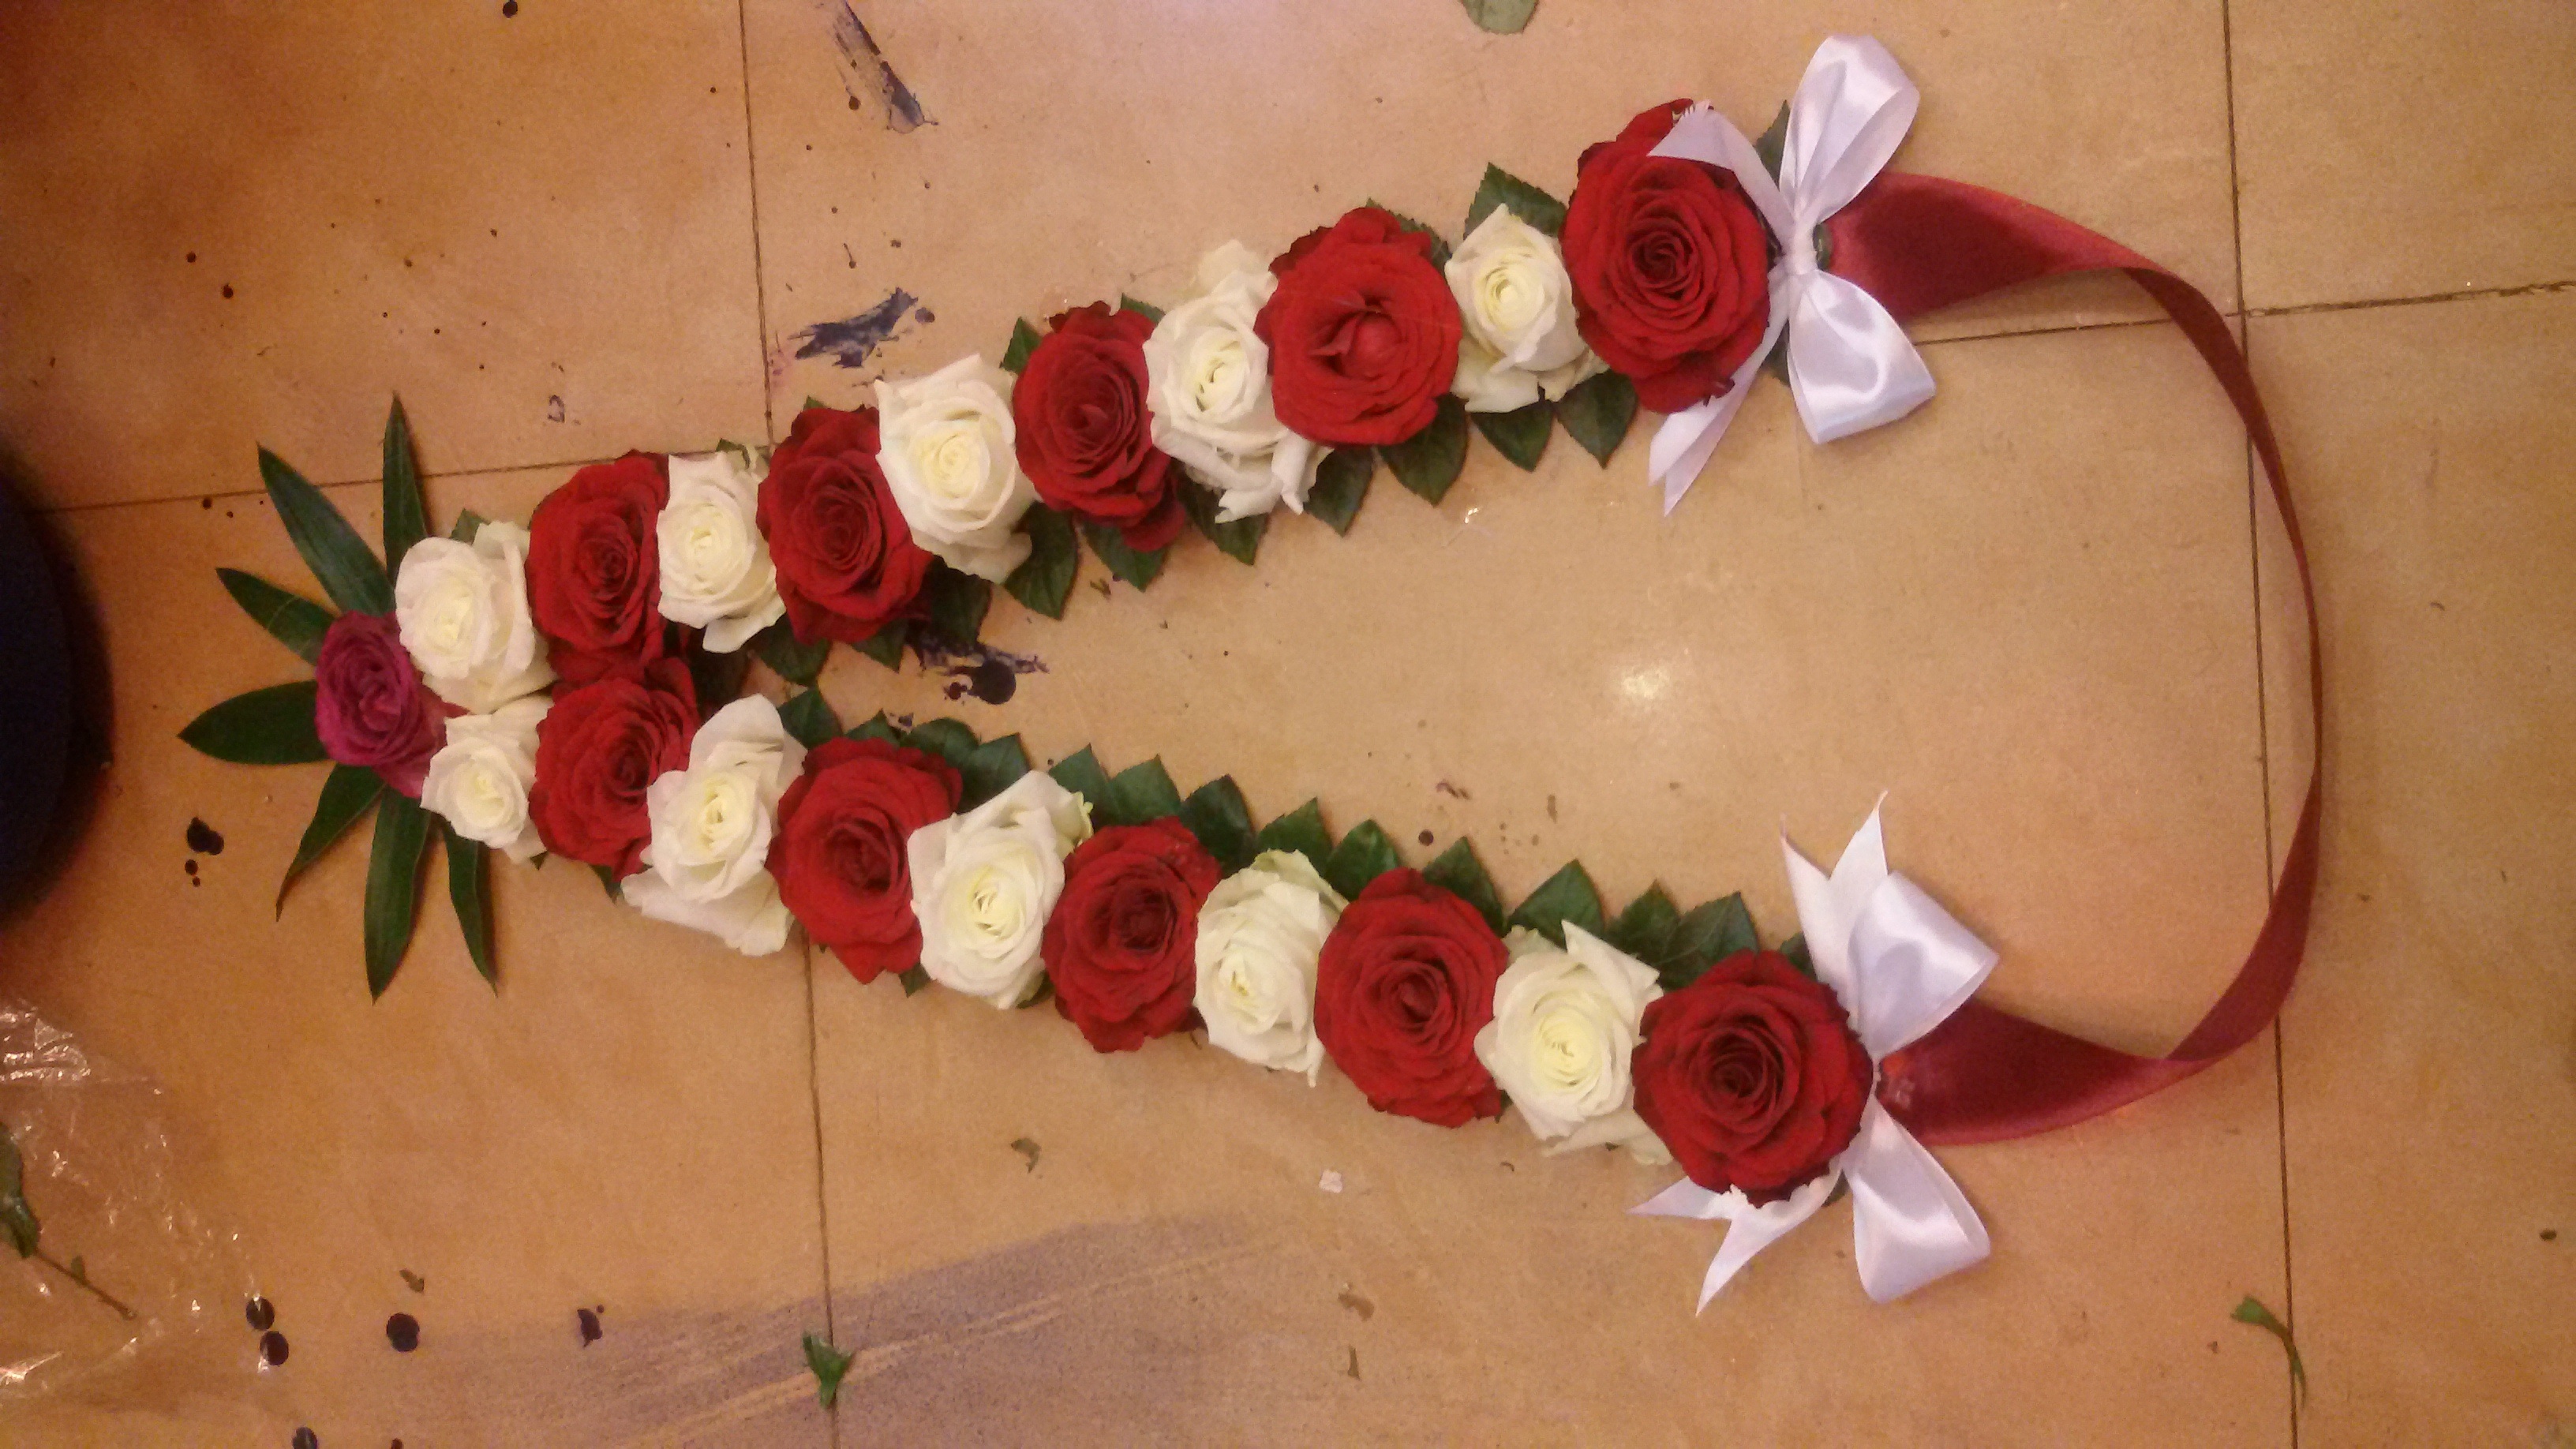
plant, flower, petal, food, red, pink, dessert, christmas decoration, icing, torte